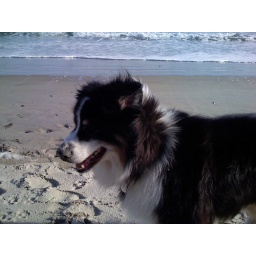
Happy dog on the beach in Ogunquit